Monastery of the Holy Trinity in Gornja Kamenica

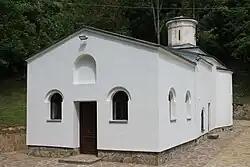

Monastery of the Holy Trinity in Gornja Kamenica is located on the slopes of the Balkan Mountains, southeast of Knjaževac, Serbia, between Donja and Gornja Kamenica, on the right bank of the Trgoviški Timok. It belongs to the Eparchy of Timok of Serbian Orthodox Church.